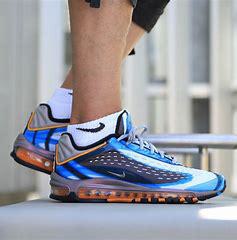
Brand: Nike
Model: Air Max Deluxe